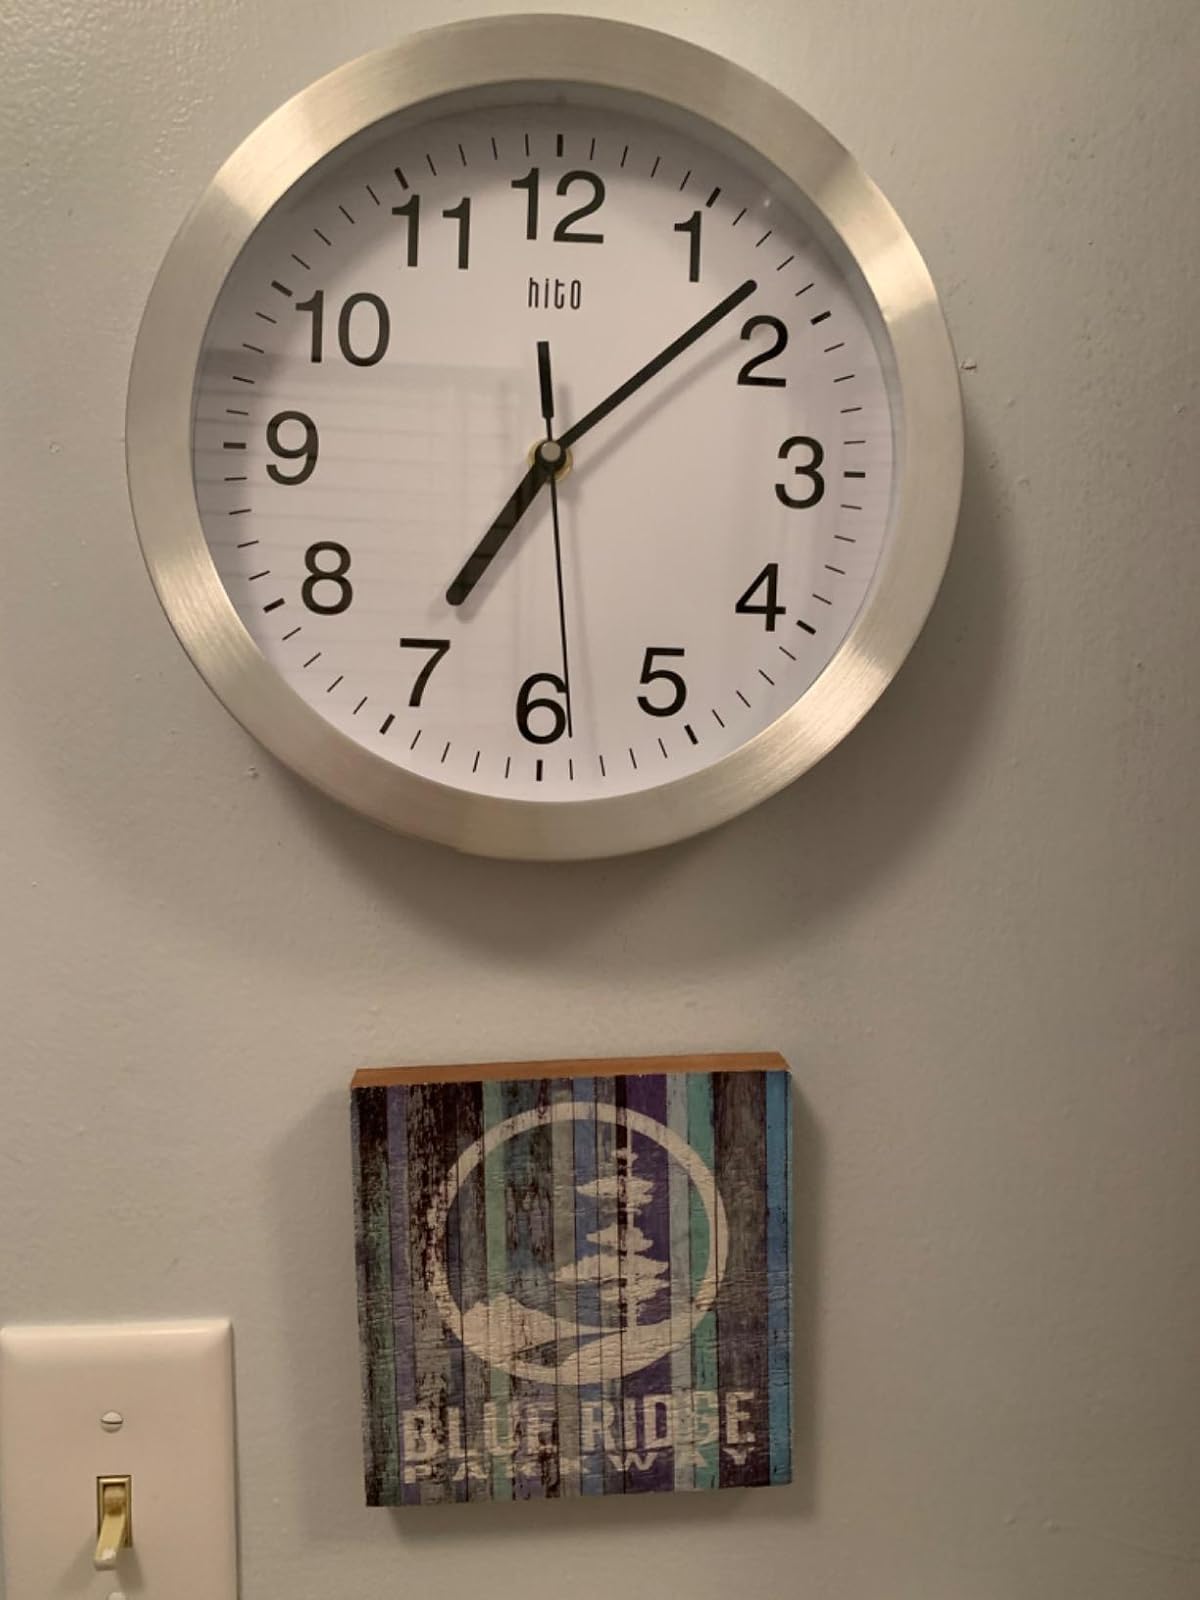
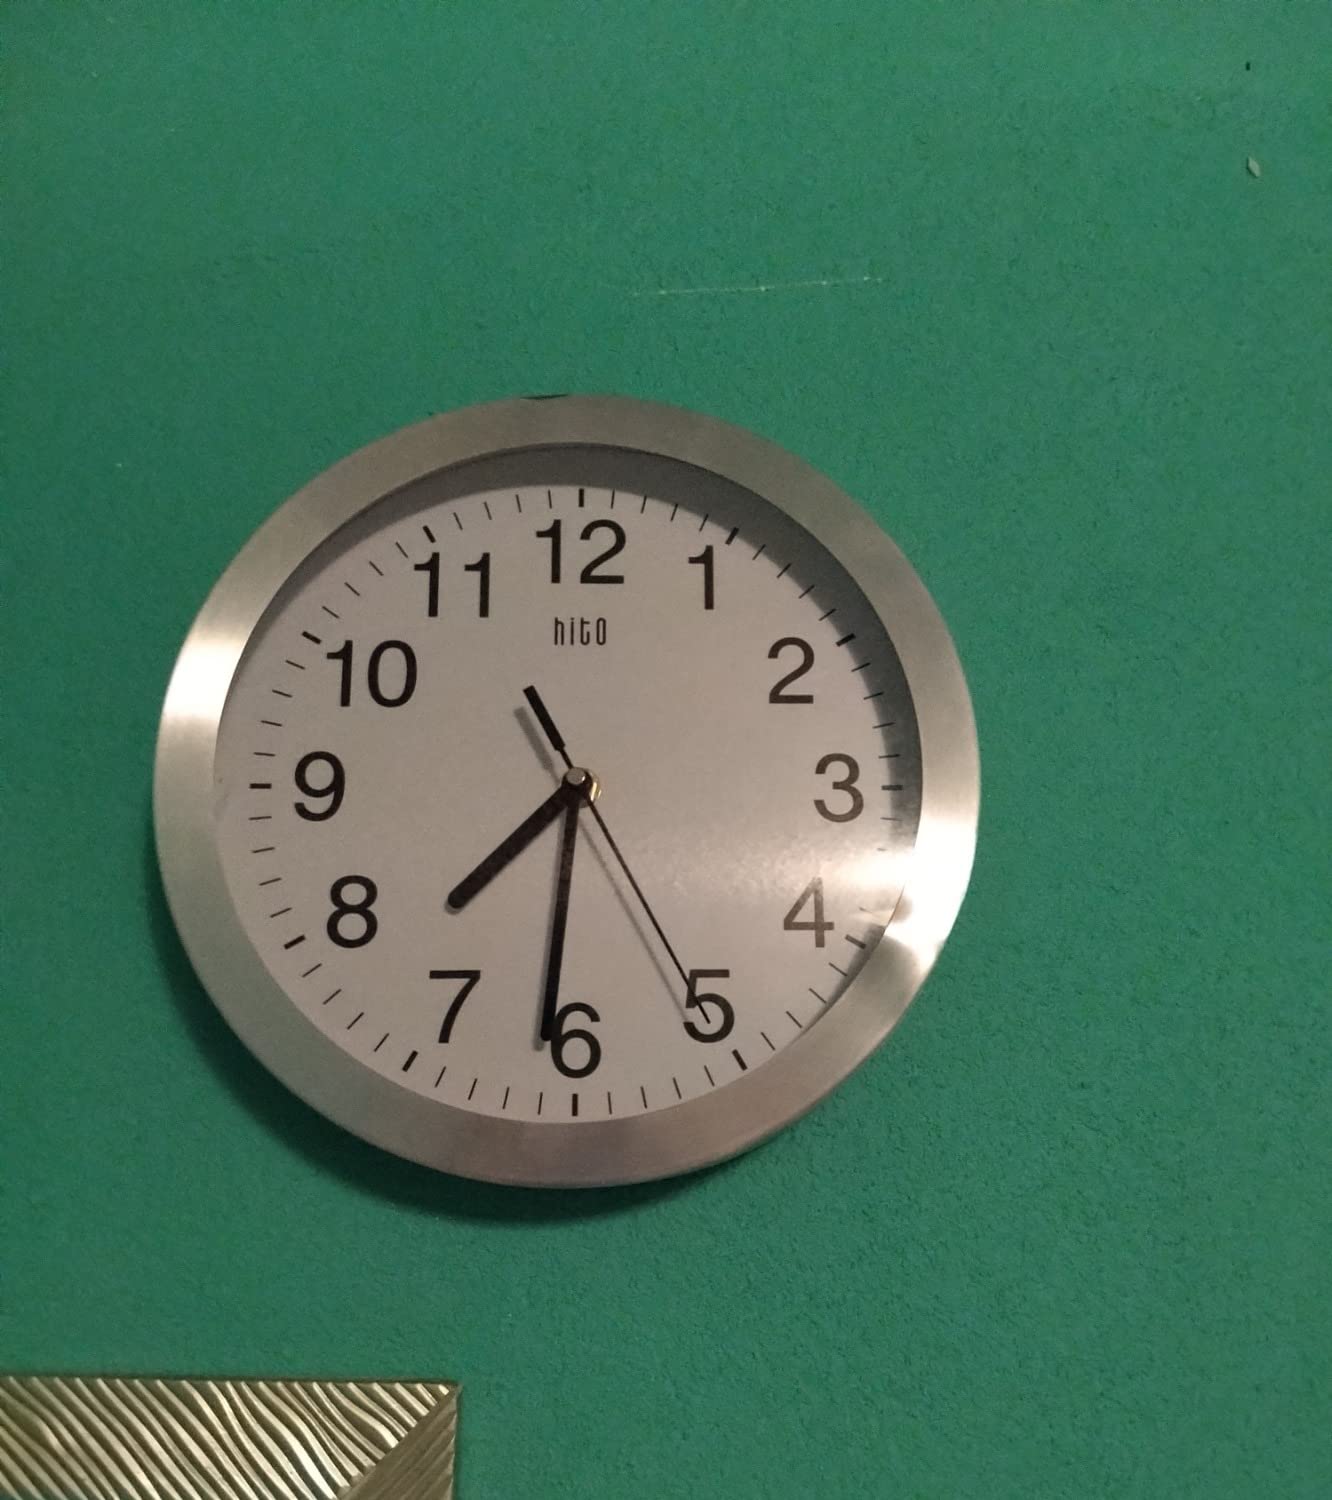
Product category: clock
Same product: yes